Pontiac 6

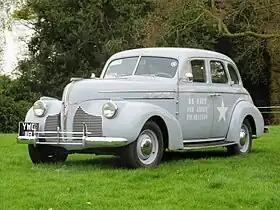
1940 Pontiac 'Deluxe' 6

The Pontiac 6 was a more affordable version of its predecessor Oakland Six that was introduced in 1926, sold through Oakland Dealerships. Pontiac was the first of General Motors companion make program where brands were introduced to fill in pricing gaps that had developed between Cadillac, Buick, Oldsmobile, Oakland and Chevrolet. The original marketing approach began when GM was incorporated in 1908 was to offer a range of vehicles in various body styles based on affordable to extravagant, and the customer base would gradually trade up every few years to the next hierarchy brand. Pontiac was introduced as an affordable Oakland, followed by LaSalle for Cadillac, Marquette for Buick and Viking for Oldsmobile. Pontiac's introduction was a sales success while customers shied away from the more expensive Oakland, and once the Wall Street crash of 1929 and the Great Depression followed, both Pontiac and Oakland were being considered for cancellation but the decision was made to keep Pontiac as the economy began to recover.